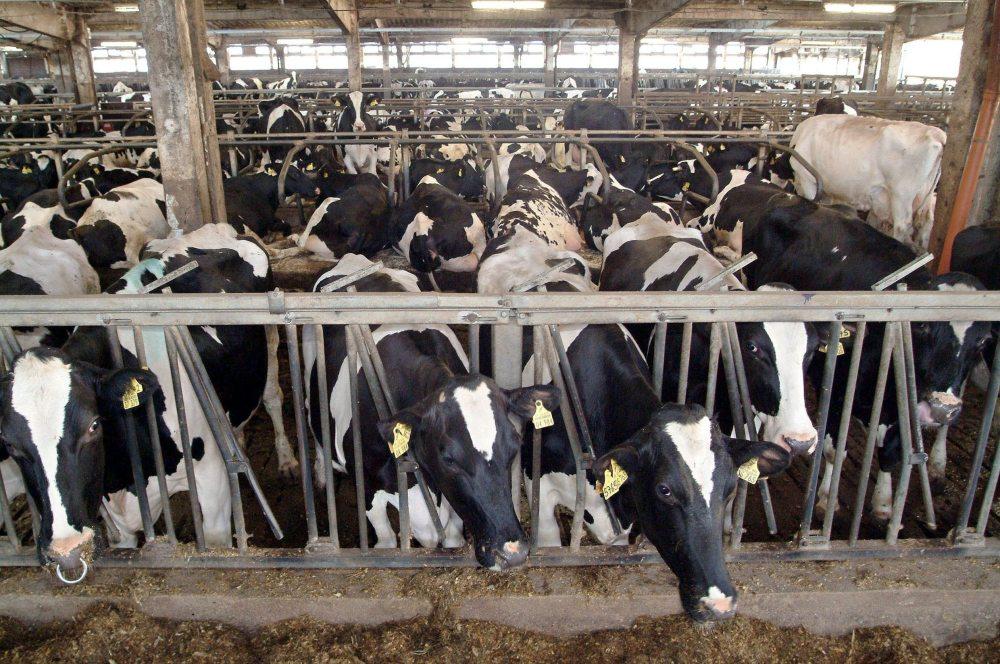
Ndani ya zizi kubwa au shamba la ng'ombe wa maziwa ambapo kuna idadi kubwa ya ng'ombe weusi na weupe wakiwa wamefungiwa katika vizimba. Kuna ng'ombe wengi wanaojulikana kwa rangi zao nyeusi na nyeupe. Wengine wao wamelala au wamesimama ndani ya vizimba vyao wakionyesha kuwa wanatunzwa kwa ajili ya maziwa au nyama.